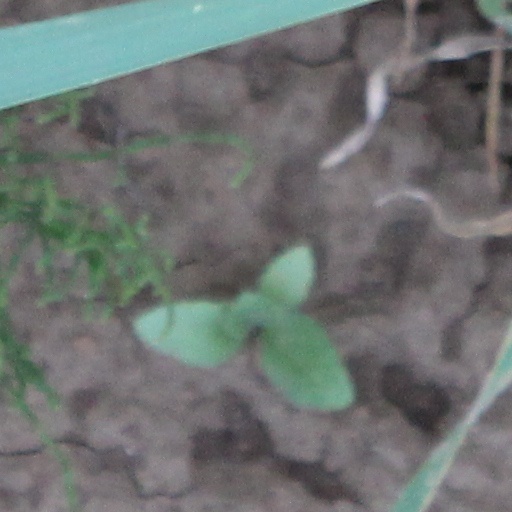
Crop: wheat